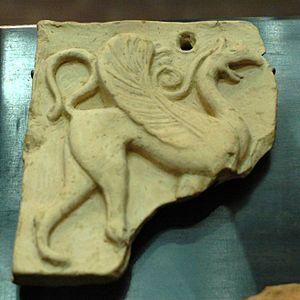
La Crète est la principale île grecque et également l'une des plus méridionales de Grèce. Elle représente une des frontières symboliques entre l'Occident et l'Orient.